Zulia

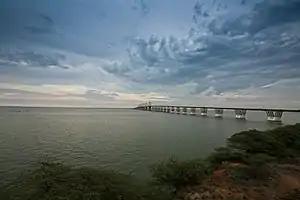
Maracaibo Lake

In the northern sector, a semi-arid climate prevails, with an irregular precipitation regime. The annual mean precipitation registered in Maracaibo ranges between , with a median temperature of . Precipitation increases in the western and eastern regions of Lake Maracaibo, forming a wet tropical savanna climate, with average annual temperatures ranging from 27 °C to 28 °C, and rainfall exceeding , as recorded in Mene Grande. In the southern lake region, increased rainfall conforms to a tropical rainforest climate with an average annual precipitation of 2,556 mm, surpassing 3,500 mm per year in the highlands of the Serrania de Perija.